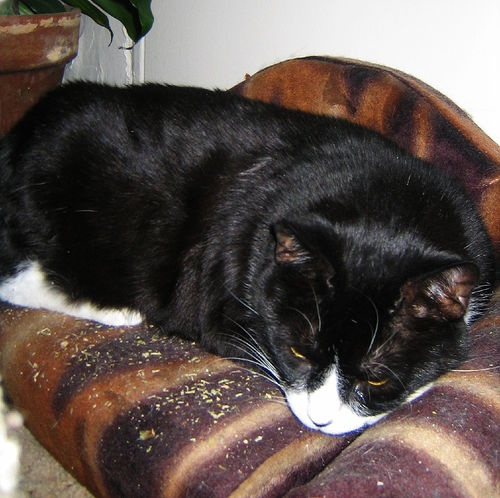
A black and white cat laying on its bed.
A cat that is laying down on a cushion.
A black and white cat laying down on a chair.
A cat laying on a bed covered in dirt.
A cat is laying down on a tinyl couch.